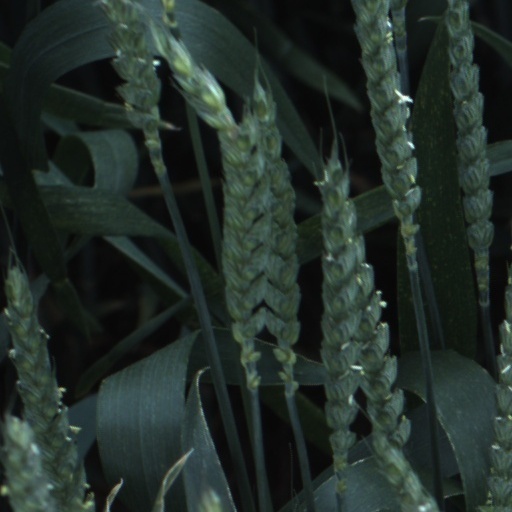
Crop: wheat